Madonna fandom

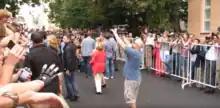
Australian fans during Madonna's opening of the Hard Candy Fitness in 2012

Music critic Joey Guerra from "Houston Chronicle", referred to her different groupings and levels of fandom in 2007, identifying "five most common types", including what he called "The Madonna Complex" to a group of thinkers who are not necessarily interested in her music, but appreciate her impact on society. Associate professor Tracy L. Tuten of Longwood University has concurred saying that "we can think of groups of Madonna fans", concluding that "each cultural grouping might emphasize different elements of the commercial production of the entity known as Madonna". She further adds that on a wider level, "they all had a connection to Madonna, they would all be united in the Madonna fan culture on that similar level, and probably other ones as well". Authors of "The Italian 100: A Ranking of the Most Influential Cultural, Scientific, and Political Figures, Past and Present" (1998) reported that "some fans become so obsessive about Madonna that they will endure hours in the rain or the cold just to get a glimpse of her".